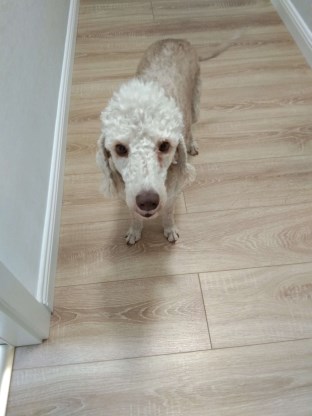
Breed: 214-n000033-Bedlington_terrier